Skunder Boghossian

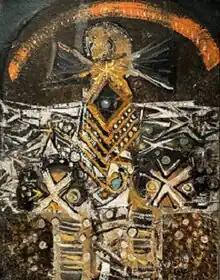
"Bird Icon" (1964)

Taking a look at his heritage, Ethiopia has a long tradition of wall painting in churches and of illustrated manuscripts reaching back to the eighth century. It is from this cultural fountain that once included three-fourths of Ancient Egypt, the builders of the great pyramids and the cradle of civilization, that the artist drew inspiration from. He also mined his early childhood memories, Coptic markings in Biblical art, illuminated church manuscripts, and ancient scrolls to stamp iconic signatures thick and crusty, flat and smooth, on canvas, hardboard, bark cloth, aluminum or paper.